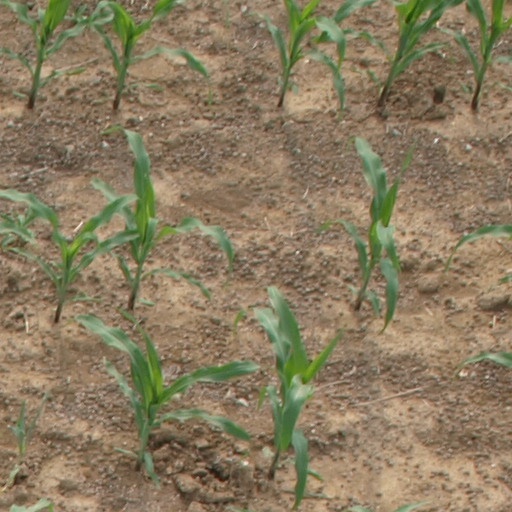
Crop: maize; corn